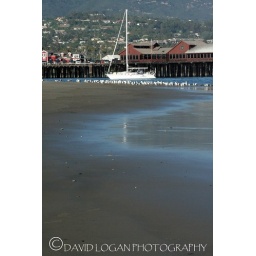
A boat coming in from the ocean at Santa Barbara Harbour in California